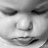
Emotion: sad